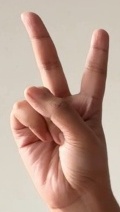
ASL sign: 2